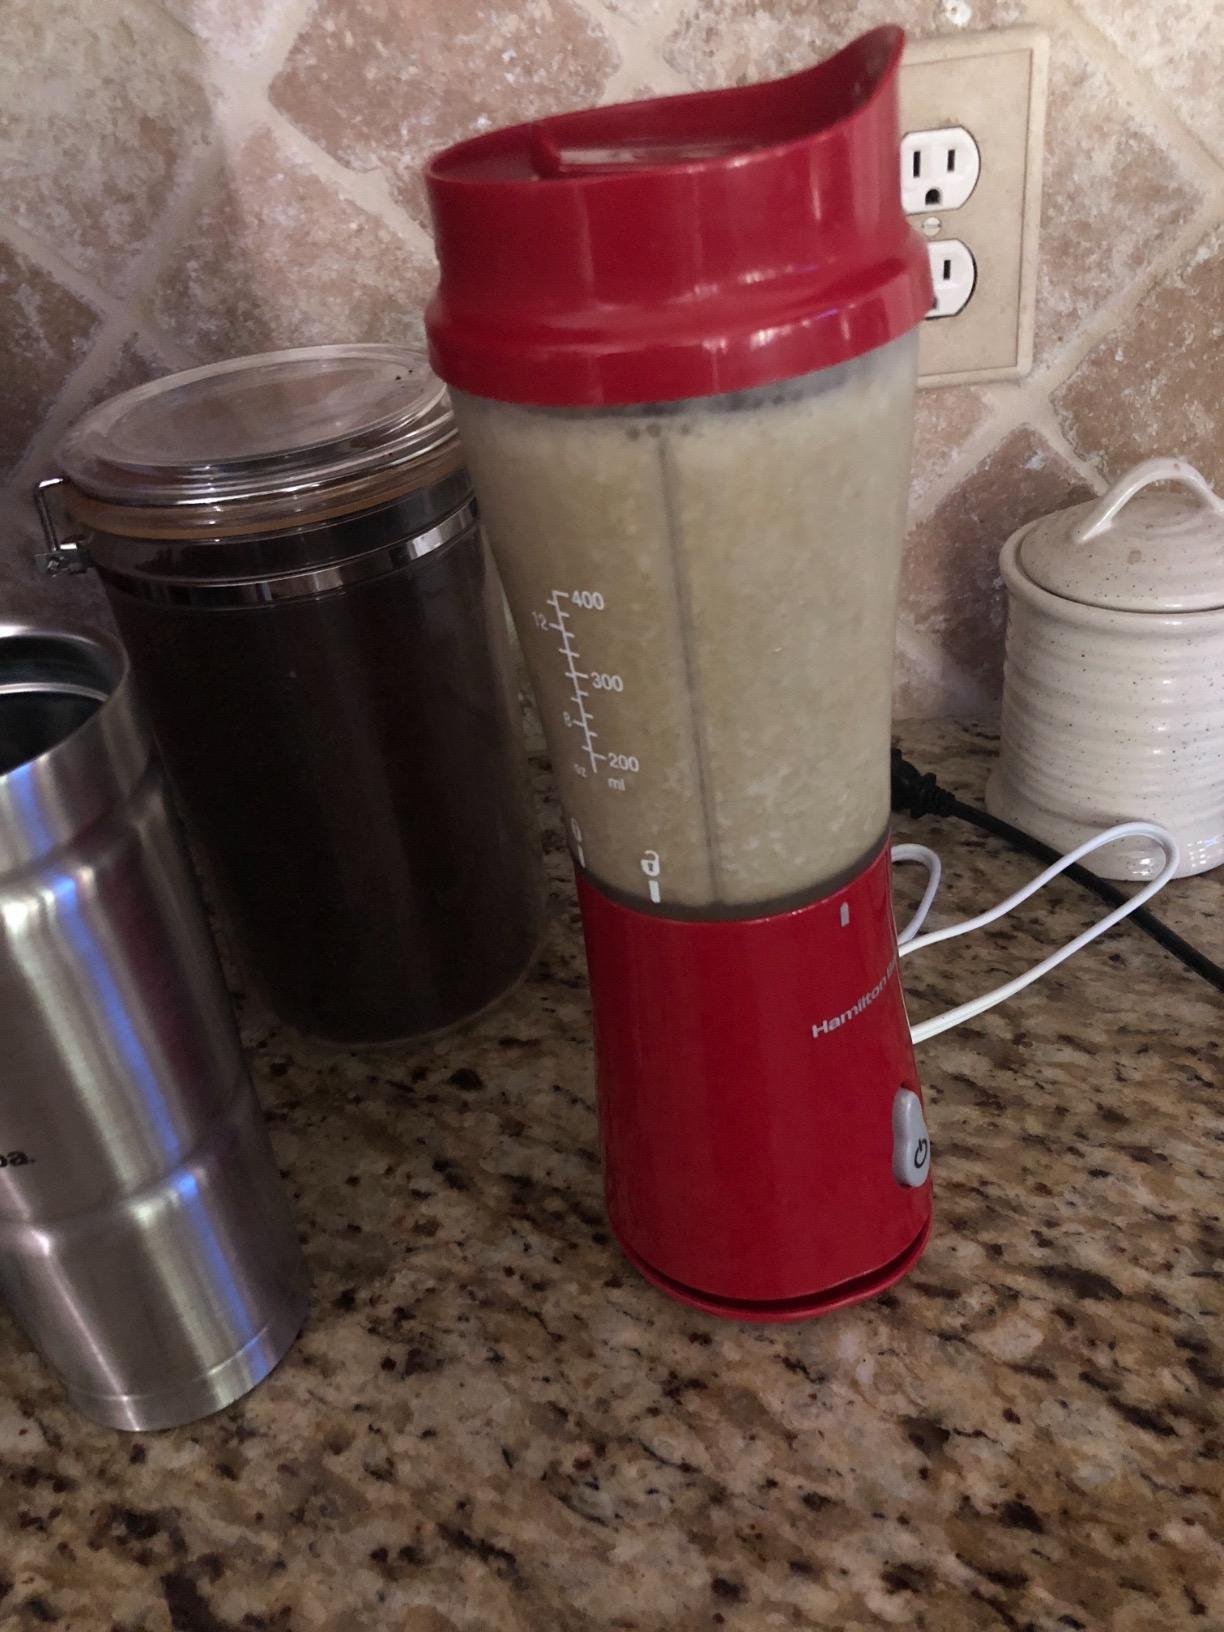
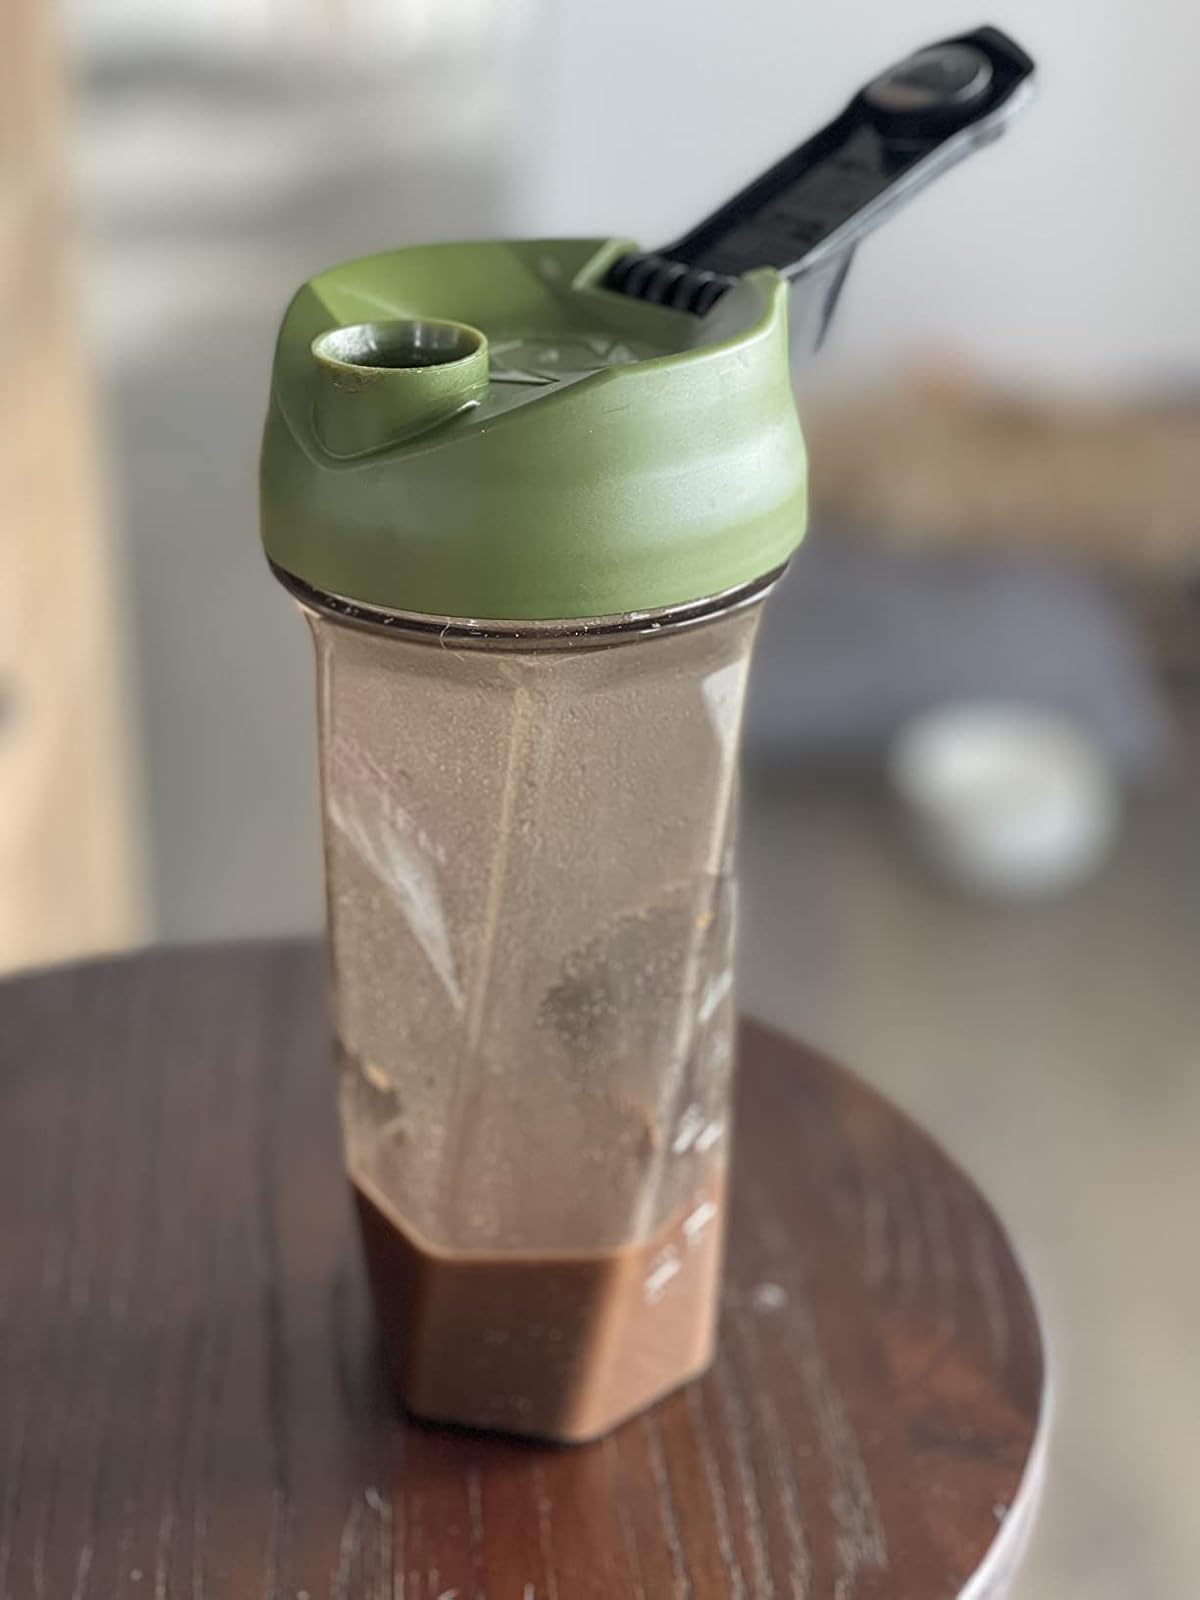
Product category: items_blender
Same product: no